Uretiti Beach

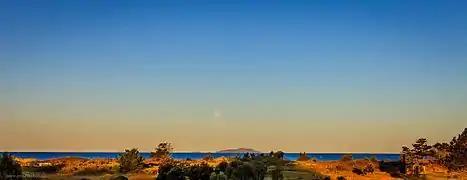
Sea view from Uretiti campground, showing Hen Island

Uretiti Beach is a stretch of beach between Ruakākā and Waipu on Bream Bay to the south of Whangārei in Northland, New Zealand. It comprises the coastal side of the Uretiti Recreation Reserve and Uretiti Scenic Reserve, and is served by a Department of Conservation (DOC) campground within the Recreation Reserve. Uretiti Beach is popular for swimming, surfing, and fishing, a well-known clothing-optional beach, and camping area for the LGBTQ+ community over the New Year period.